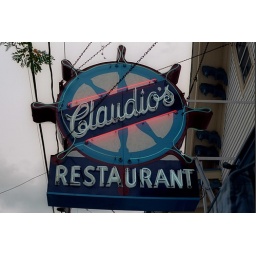
Another sign at sidewalk level proclaims this to be the oldest same-family owned restaurant in the U.S.